Mariela Griffor

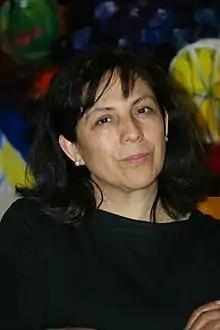

Mariela Griffor (born September 29, 1961, in Concepcion, Chile), is a poet, editor, publisher of Marick Press and diplomat. She is author of four poetry collections, "Exiliana", "House", "The Psychiatrist" and most recently, "Declassified" (Eyewear Publishing, 2016), and has had her poems and translations published in many literary journals and magazines including "Poetry International, Washington Square Review, Texas Poetry Review, and Éditions d'art Le Sabord", in anthologies including "Poetry in Michigan / Michigan in Poetry", from New Issues Press. A variety of Griffor's poems has been translated into Italian, French, Chinese, Swedish, and Spanish. She has been nominated to the Griffin Poetry Prize, to the Whiting Awards and the PEN/Beyond Margins Award. She was finalist and shortlisted for the 2017 National Translation Award for Canto General by Pablo Neruda.